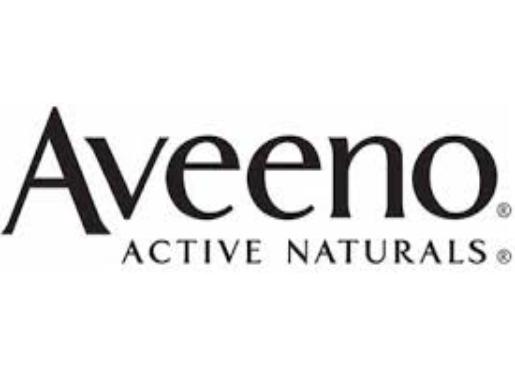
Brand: Aveeno
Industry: Necessities